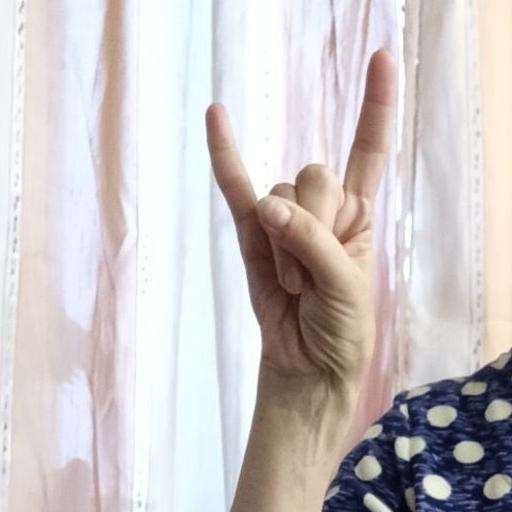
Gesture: rock